Delphic Sibyl

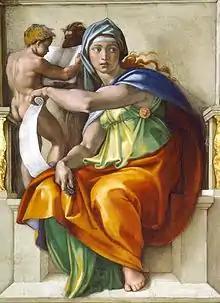
Michelangelo's depiction of the Delphic Sibyl on the Sistine Chapel ceiling

The Delphic Sibyl was a prophetess associated with early religious practices in Ancient Greece and is said to have been venerated from before the Trojan Wars as an important oracle. At that time Delphi was a place of worship for Gaia, the mother goddess connected with fertility rituals that are thought to have existed throughout the ancient Mediterranean world. As needed to maintain the religious tradition, the role of sibyl would pass to another priestess at each site.